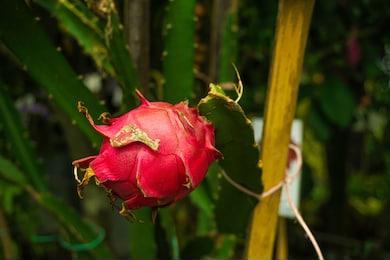
Label: Dragonfruit